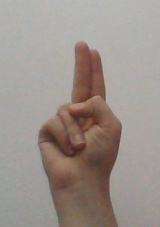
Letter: taa